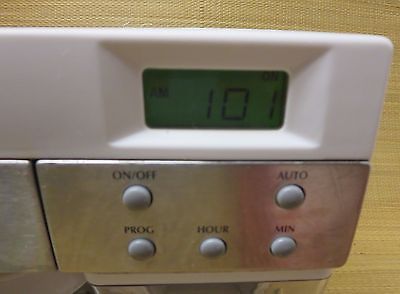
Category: coffee maker